Draft evasion

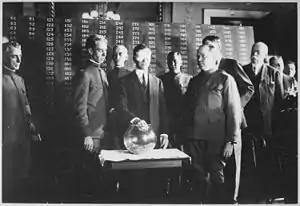
US Secretary of War Newton Baker drawing the first number in the World War I draft lottery, 1917

Young people have engaged in a wide variety of draft evasion practices around the world, some of which date back thousands of years. This section aims to delineate a representative sampling of draft evasion practices and support activities as identified by scholars and journalists. Examples of many of these practices and activities can be found in the section on draft evasion in the nations of the world, further down this page.